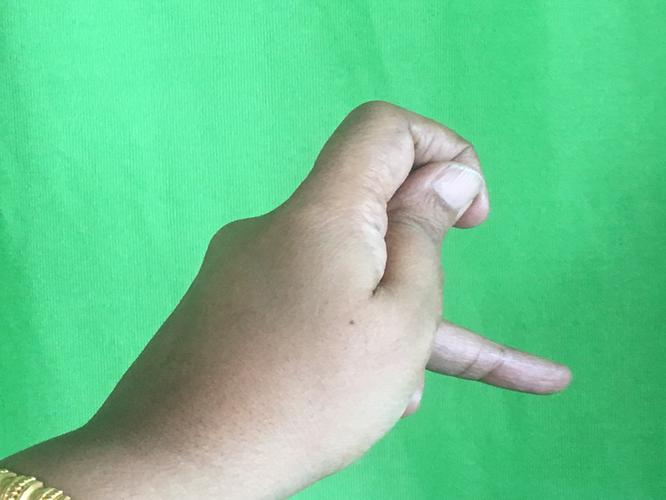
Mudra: Katakamukha_3
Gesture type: single_hand